Goblin shark

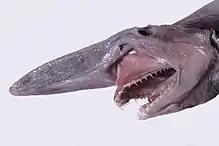
The goblin shark's jaws extend dramatically when feeding.

The goblin shark has a distinctively long and flat snout, resembling a blade. The proportional length of the snout decreases with age. The eyes are small and lack protective nictitating membranes; behind the eyes are spiracles. The large mouth is parabolic in shape. The jaws are very protrusible and can be extended almost to the end of the snout, though normally held flush against the underside of the head. It has 35–53 upper and 31–62 lower tooth rows. The teeth in the main part of the jaws are long and narrow, particularly those near the symphysis (jaw midpoint), and are finely grooved lengthwise. The rear teeth near the corners of the jaw are small and have a flattened shape for crushing. Much individual variation of tooth length and width occurs, as for whether the teeth have a smaller cusplet on each side of the main cusp, and regarding the presence of toothless gaps at the symphysis or between the main and rear teeth. The five pairs of gill slits are short, with the gill filaments inside partly exposed; the fifth pair is above the origin of the pectoral fins.